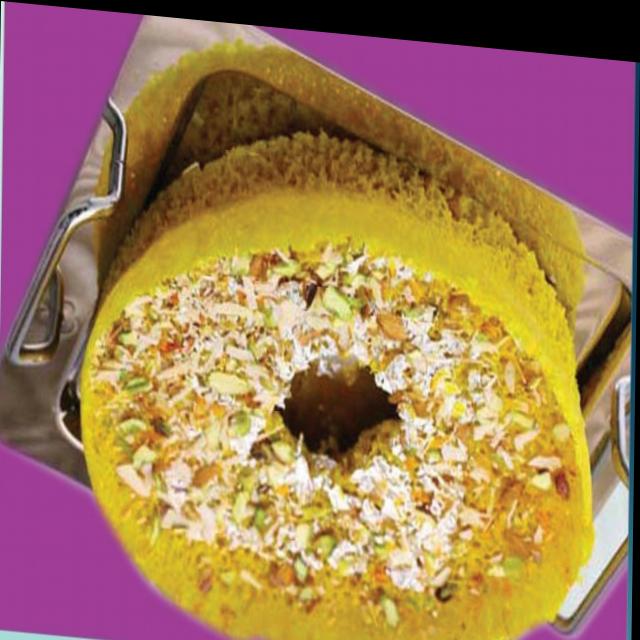
Dish: ghevar